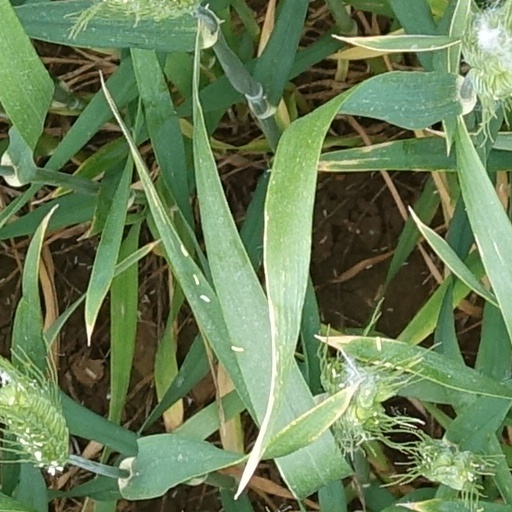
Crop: wheat